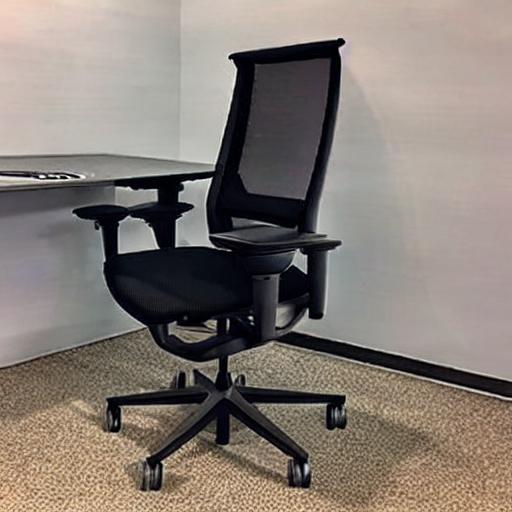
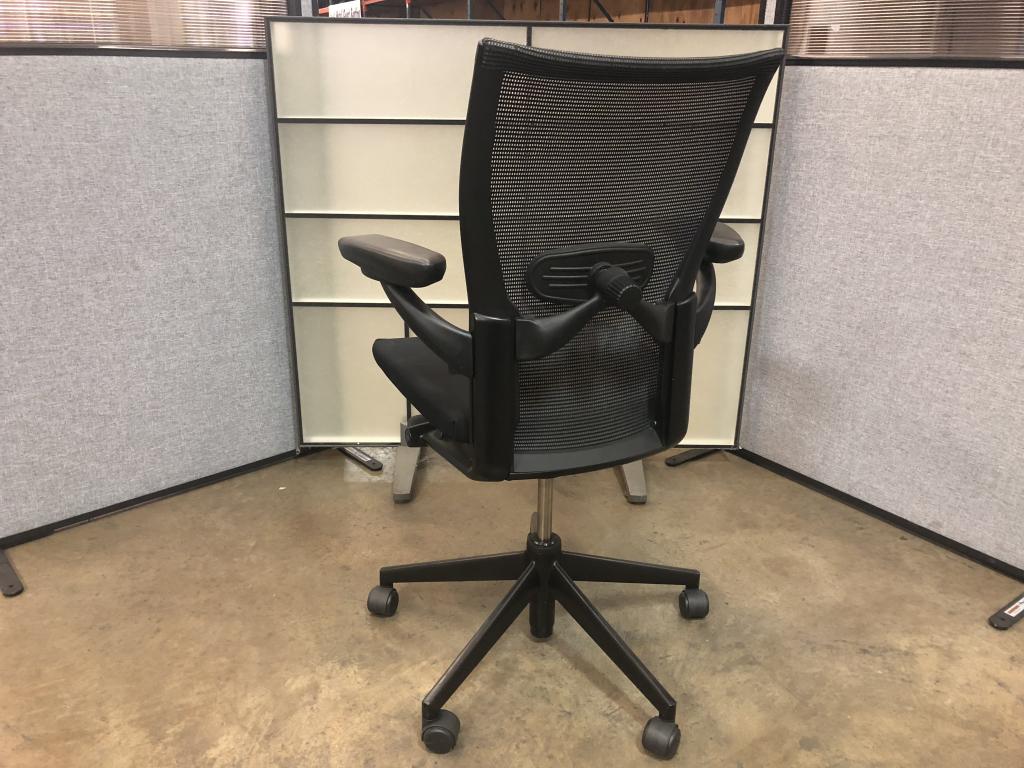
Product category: items_chair
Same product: no